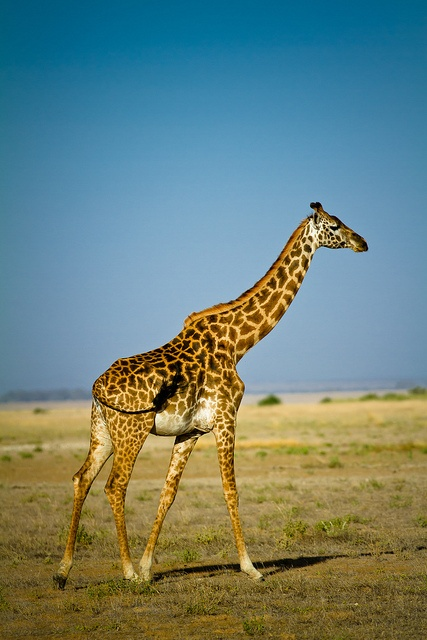
a giraffe standing in a field with the sky in the background
There is a giraffe walking across the savannah.
A giraffe standing in the middle of a field.
this is a giraffe walking around on a field
A tall giraffe casts a shadow on the ground.